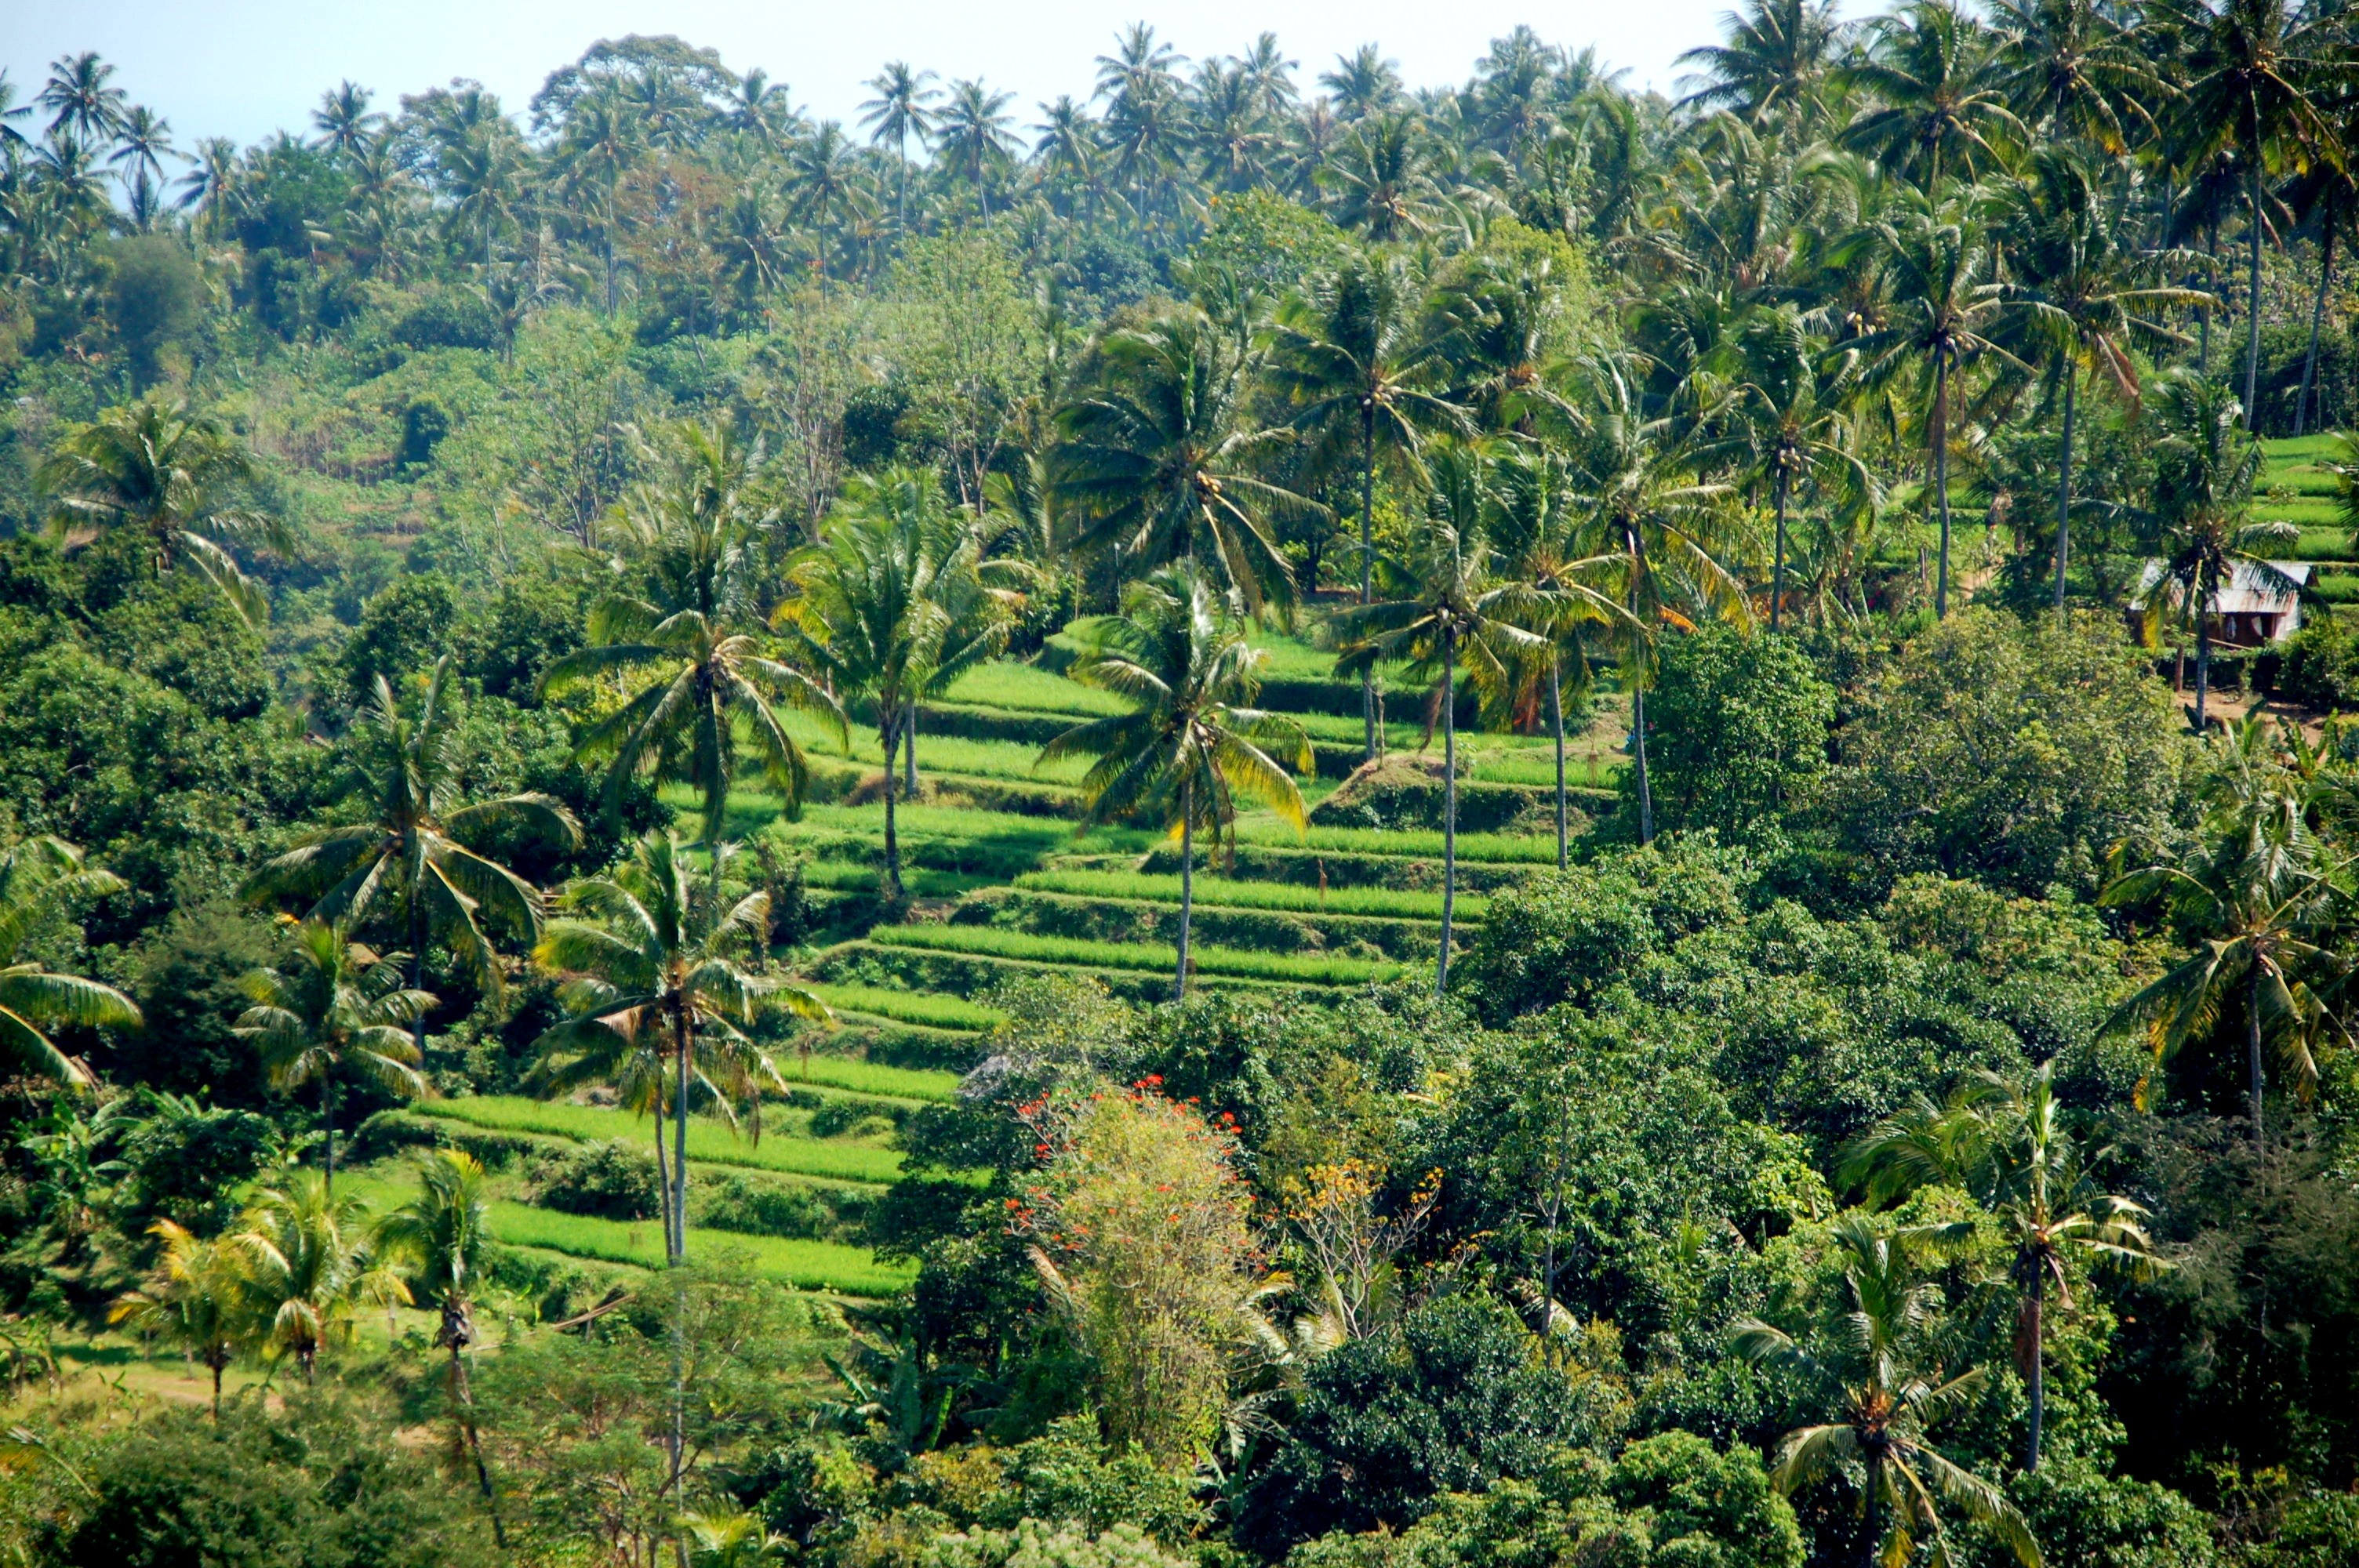
tree, forest, field, hill, flower, valley, travel, village, jungle, botany, agriculture, garden, terrace, vegetation, rainforest, plantation, botanical garden, habitat, tropics, ecosystem, bali, rural area, paddy field, rice fields, hill station, biome, natural environment